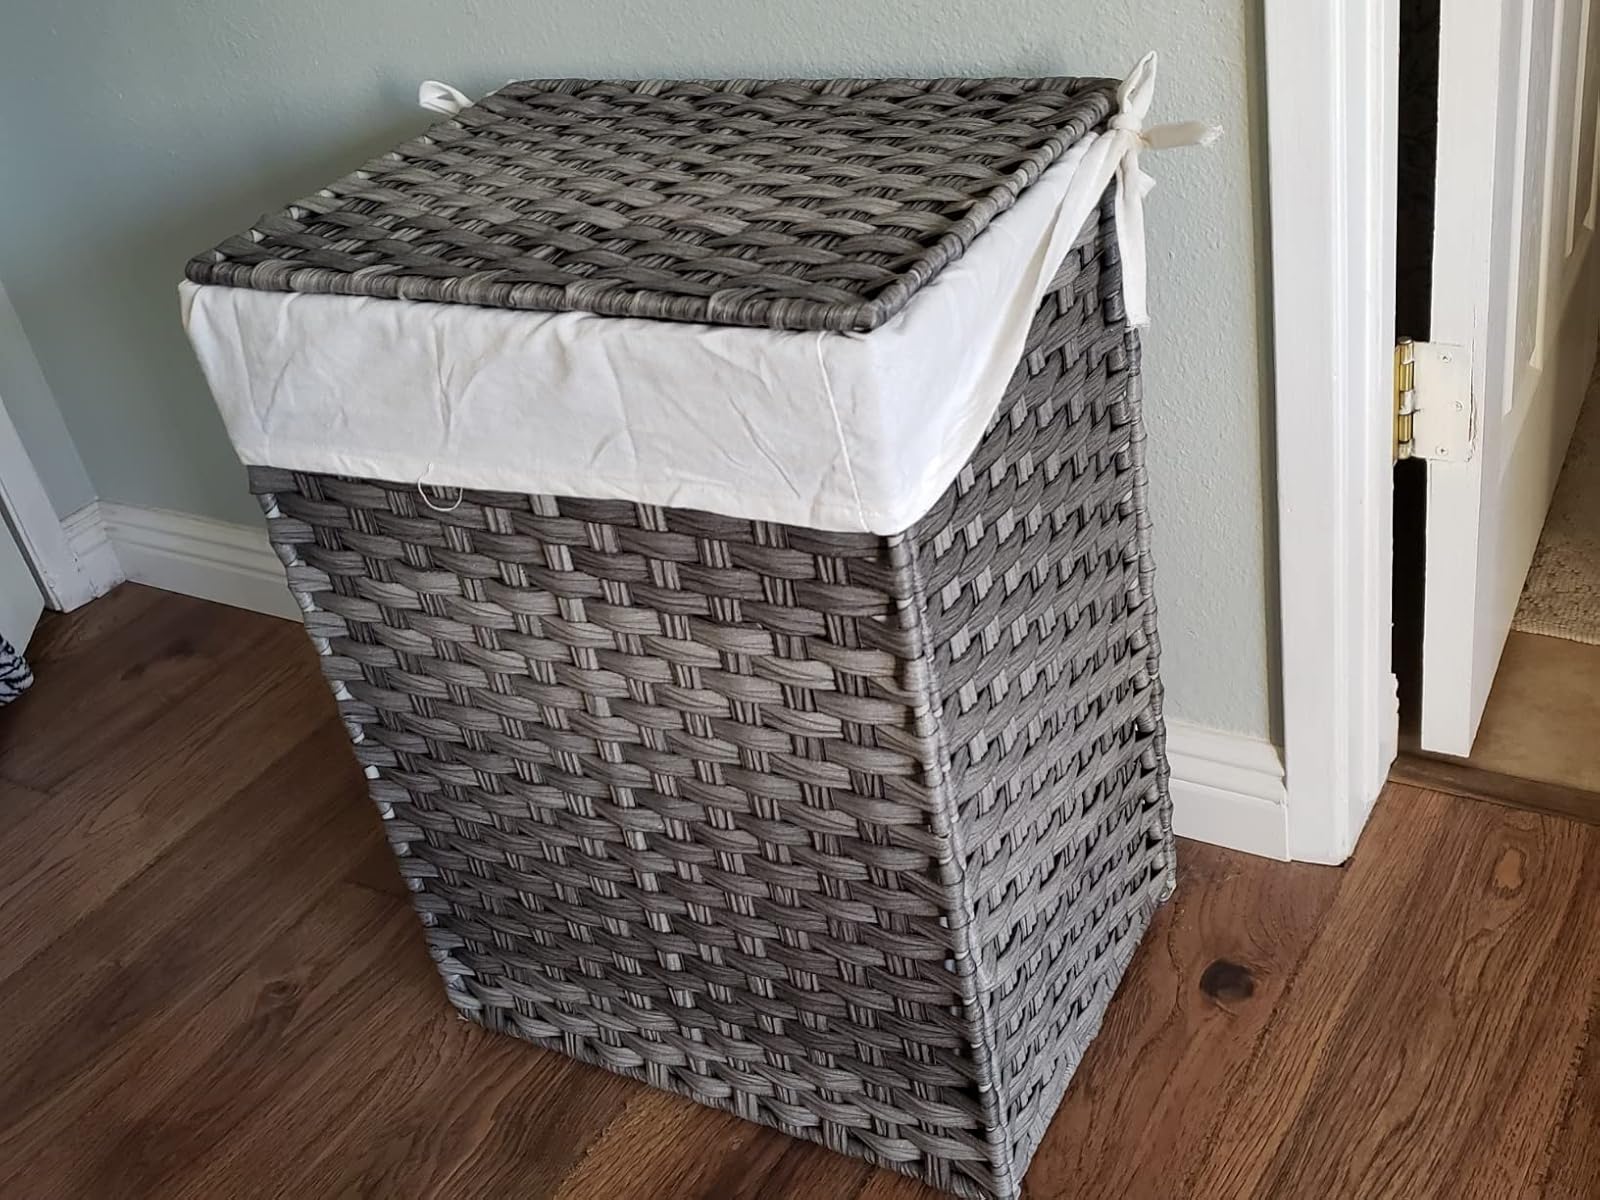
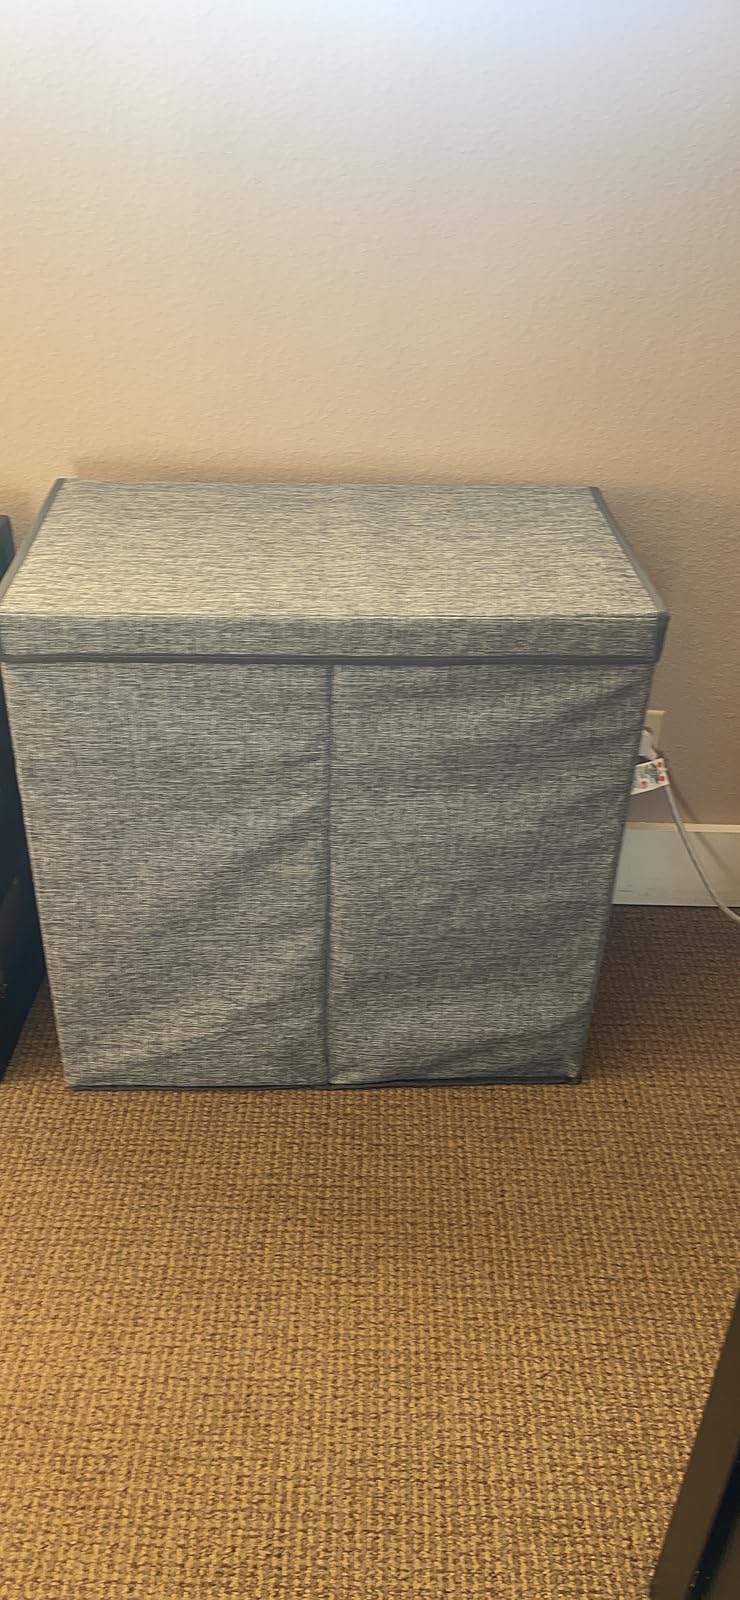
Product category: items_hamper
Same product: no